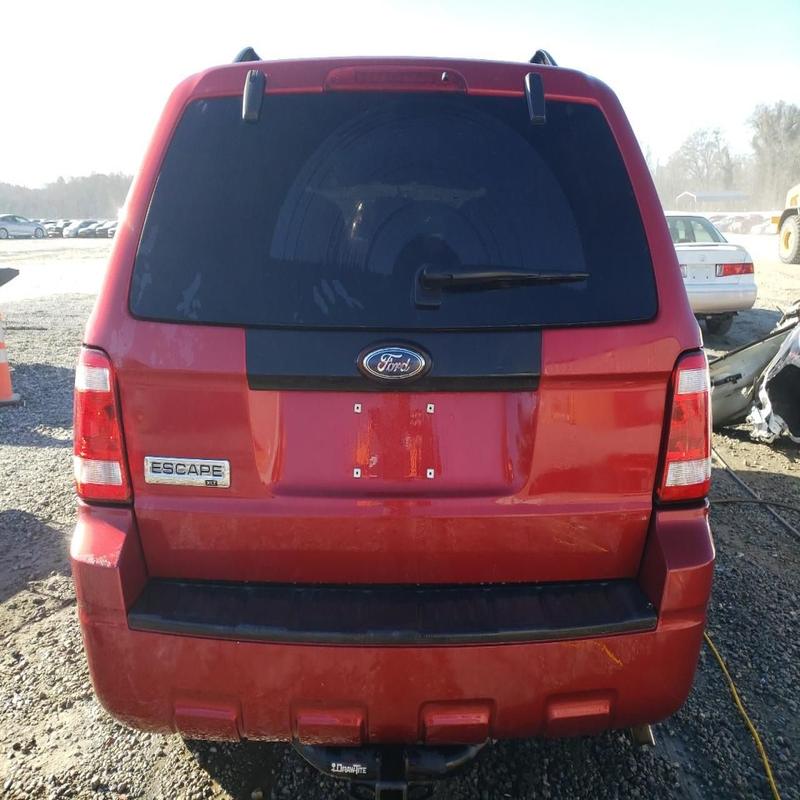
Aucun dommage détecté.
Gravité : aucun